Tiki culture

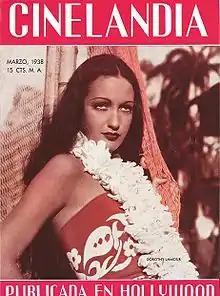
Dorothy Lamour, "Cinelandia" (1938)

When American servicemen returned home after the end of World War II in 1945, they brought with them stories and souvenirs from their time in the South Pacific that helped to reinforce the popularity of what Hollywood had set the stage for Donn Beach to create. Beach was himself a WWII veteran, and he had invented the Three Dots & A Dash cocktail, which is Morse code for "V" (for victory). Women wore "victory roll" hairstyles and people were in the mood to celebrate.